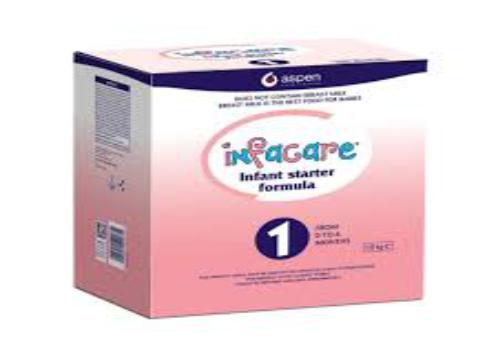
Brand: Infacare
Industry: Food